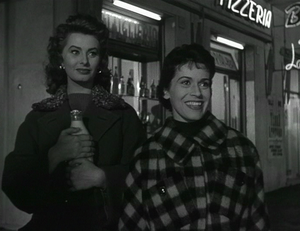
Le Signe de Vénus est un film italien réalisé par Dino Risi, sorti en 1955.